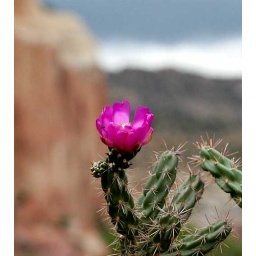
Cactus flower in bloom. Ghost ranch hills and storm clouds in background.